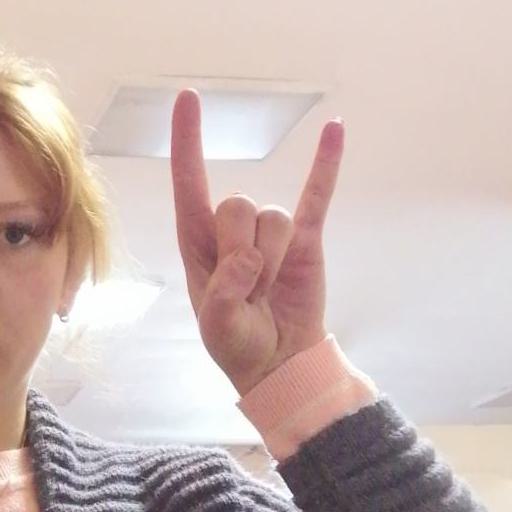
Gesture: rock